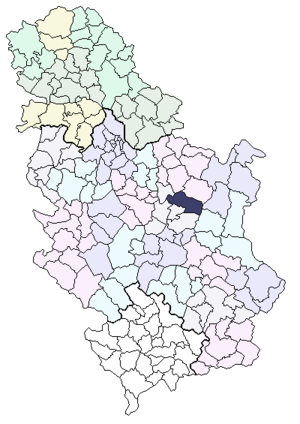
Despotovac est une ville et une municipalité de Serbie situées dans le district de Pomoravlje. Au recensement de 2011, la ville comptait 4 212 habitants et la municipalité dont elle est le centre 22 995.